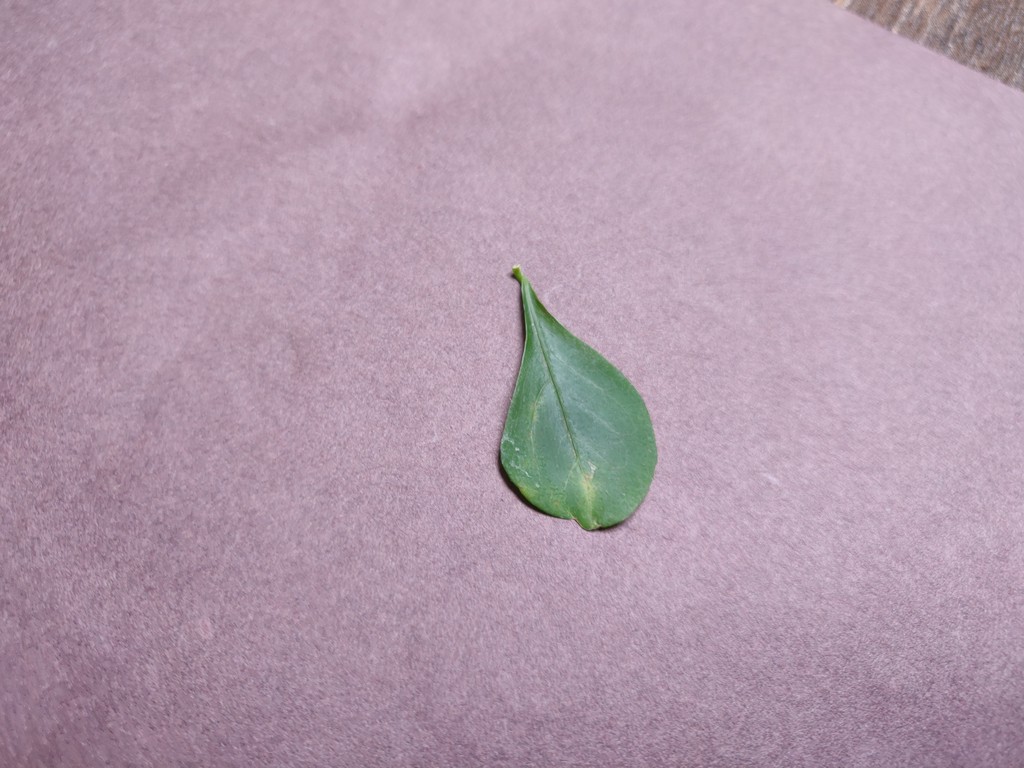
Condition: Unhealthy
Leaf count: single
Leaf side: front